Ādittapariyāya Sutta

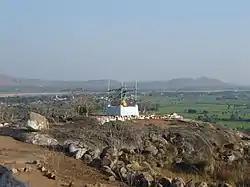
Gayasisa or Brahmayoni hill, where Buddha taught the Fire Sermon.

The Ādittapariyāya Sutta (Pali, "Fire Sermon Discourse"), is a discourse from the Pali Canon, popularly known as the Fire Sermon. In this discourse, the Buddha preaches about achieving liberation from suffering through detachment from the five senses and mind.